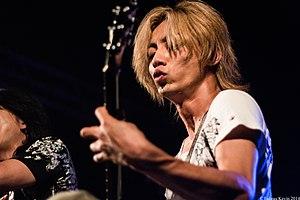
Galneryus est un groupe de power metal et metal néo-classique japonais, originaire d'Osaka. L’histoire de ce groupe débute en 2001 avec Syu et Yama-B, à la suite de leur rencontre.